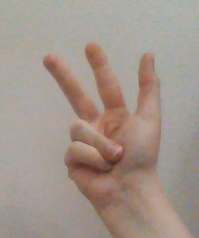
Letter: al